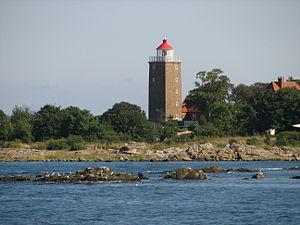
Cet article dresse la liste de phares et de bateaux-phares au Danemark.